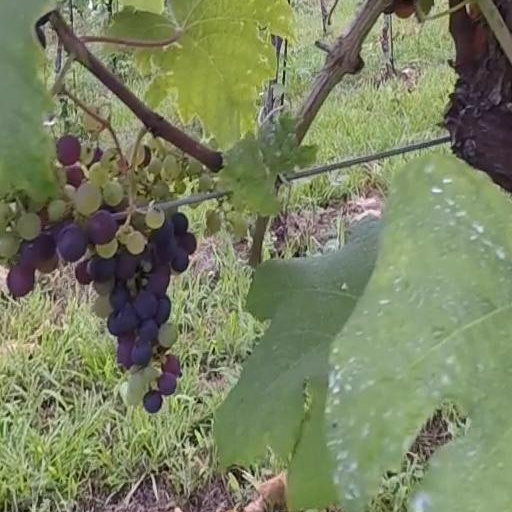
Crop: grape